Zoran Janković (politician)

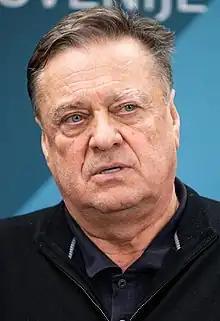
Janković in 2023

Zoran Janković (born 1 January 1953) is a Slovenian businessman and politician serving as Mayor of Ljubljana since April 2012. He previously served as mayor from 2006 to 2011.